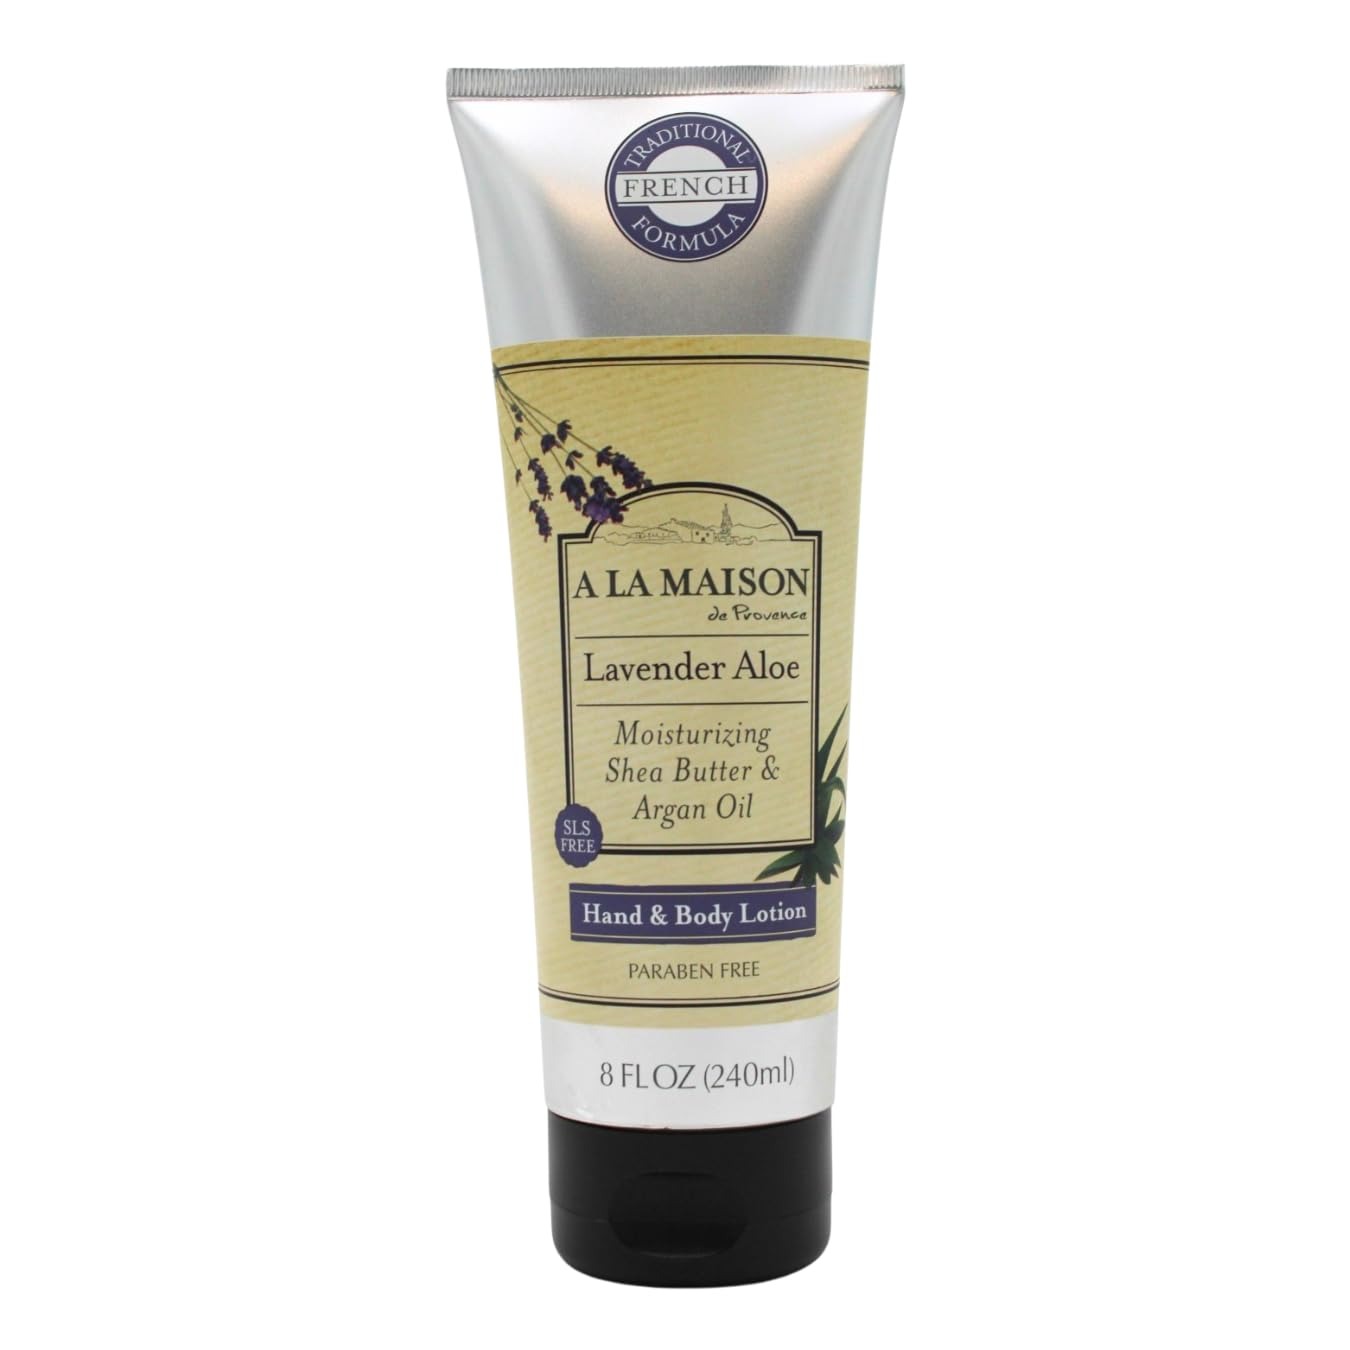
Item Name: A LA MAISON Lavender Aloe Body Lotion, 8 FZ
Bullet Point 1: No animal testing for beauty products
Bullet Point 2: 3rd-party certification required for organic claims on body care products
Product Description: Body Care
Value: 8.0
Unit: Fl Oz

Price: 17.88